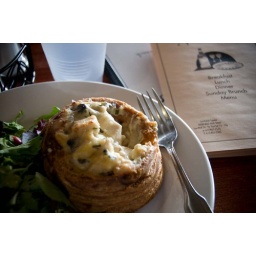
The best &amp;quot;grown up chicken pot pie&amp;quot; ever! Found at Patrick's French Bakery in Edina, MN